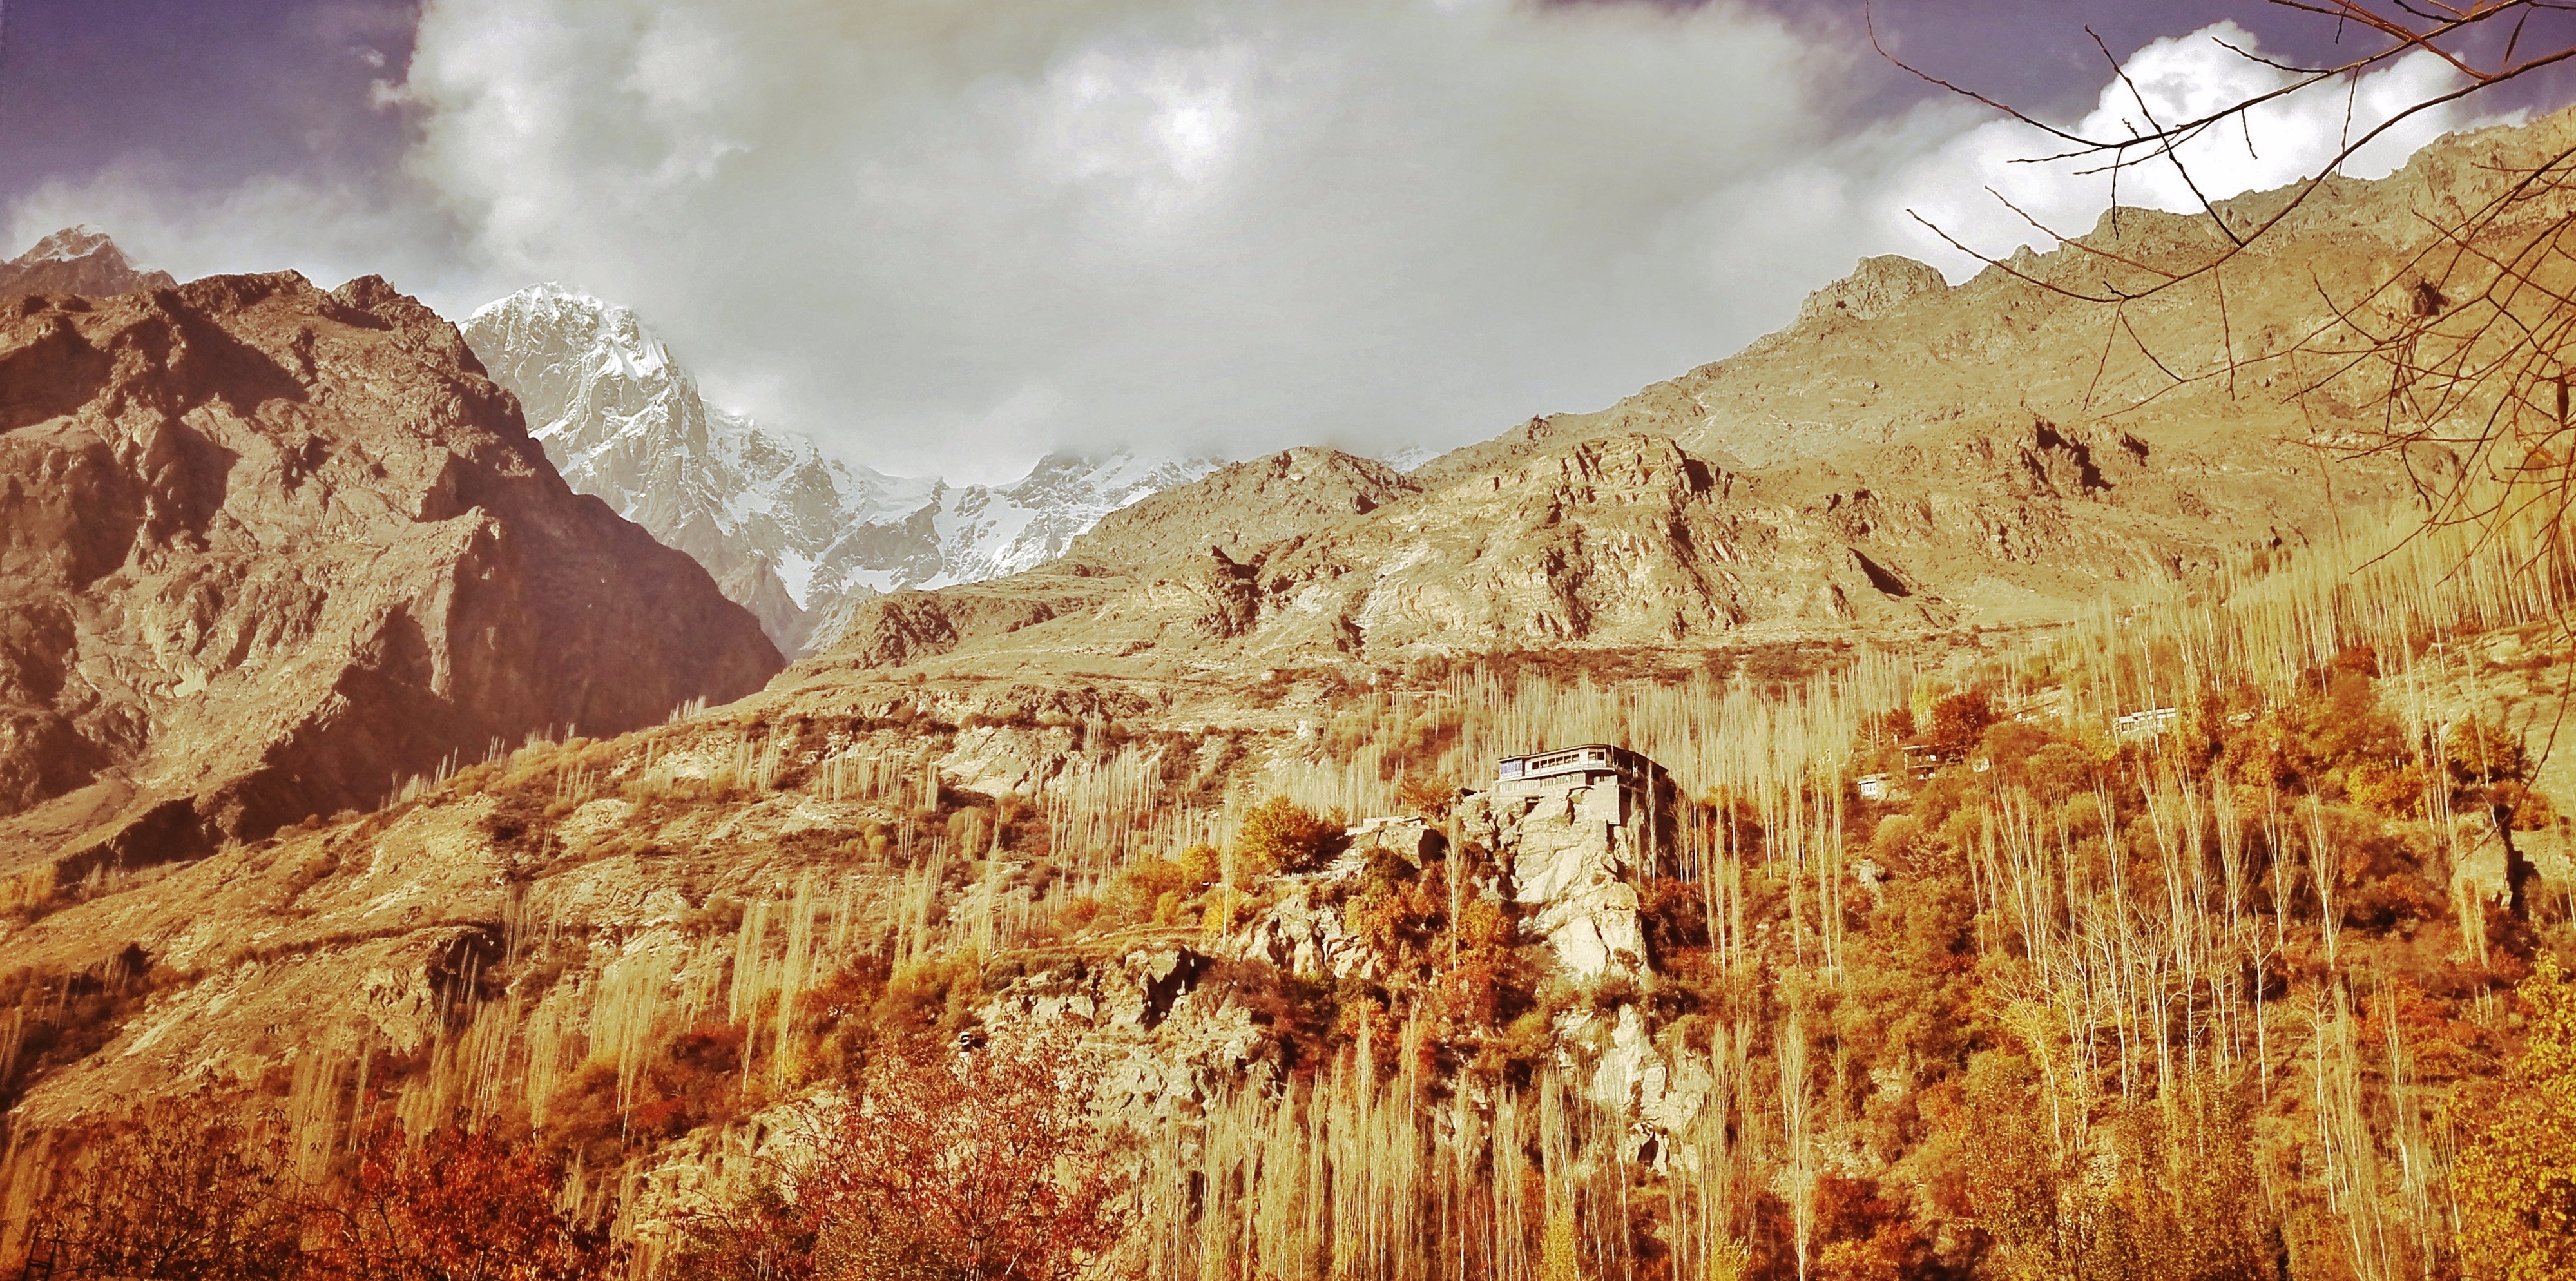
landscape, tree, nature, rock, wilderness, mountain, snow, sky, white, hill, peak, valley, travel, formation, village, cliff, autumn, blue, canyon, colorful, pink, terrain, geology, badlands, plateau, wadi, himalaya, pakistan, landform, geographical feature, mountainous landforms, geological phenomenon, karakorum